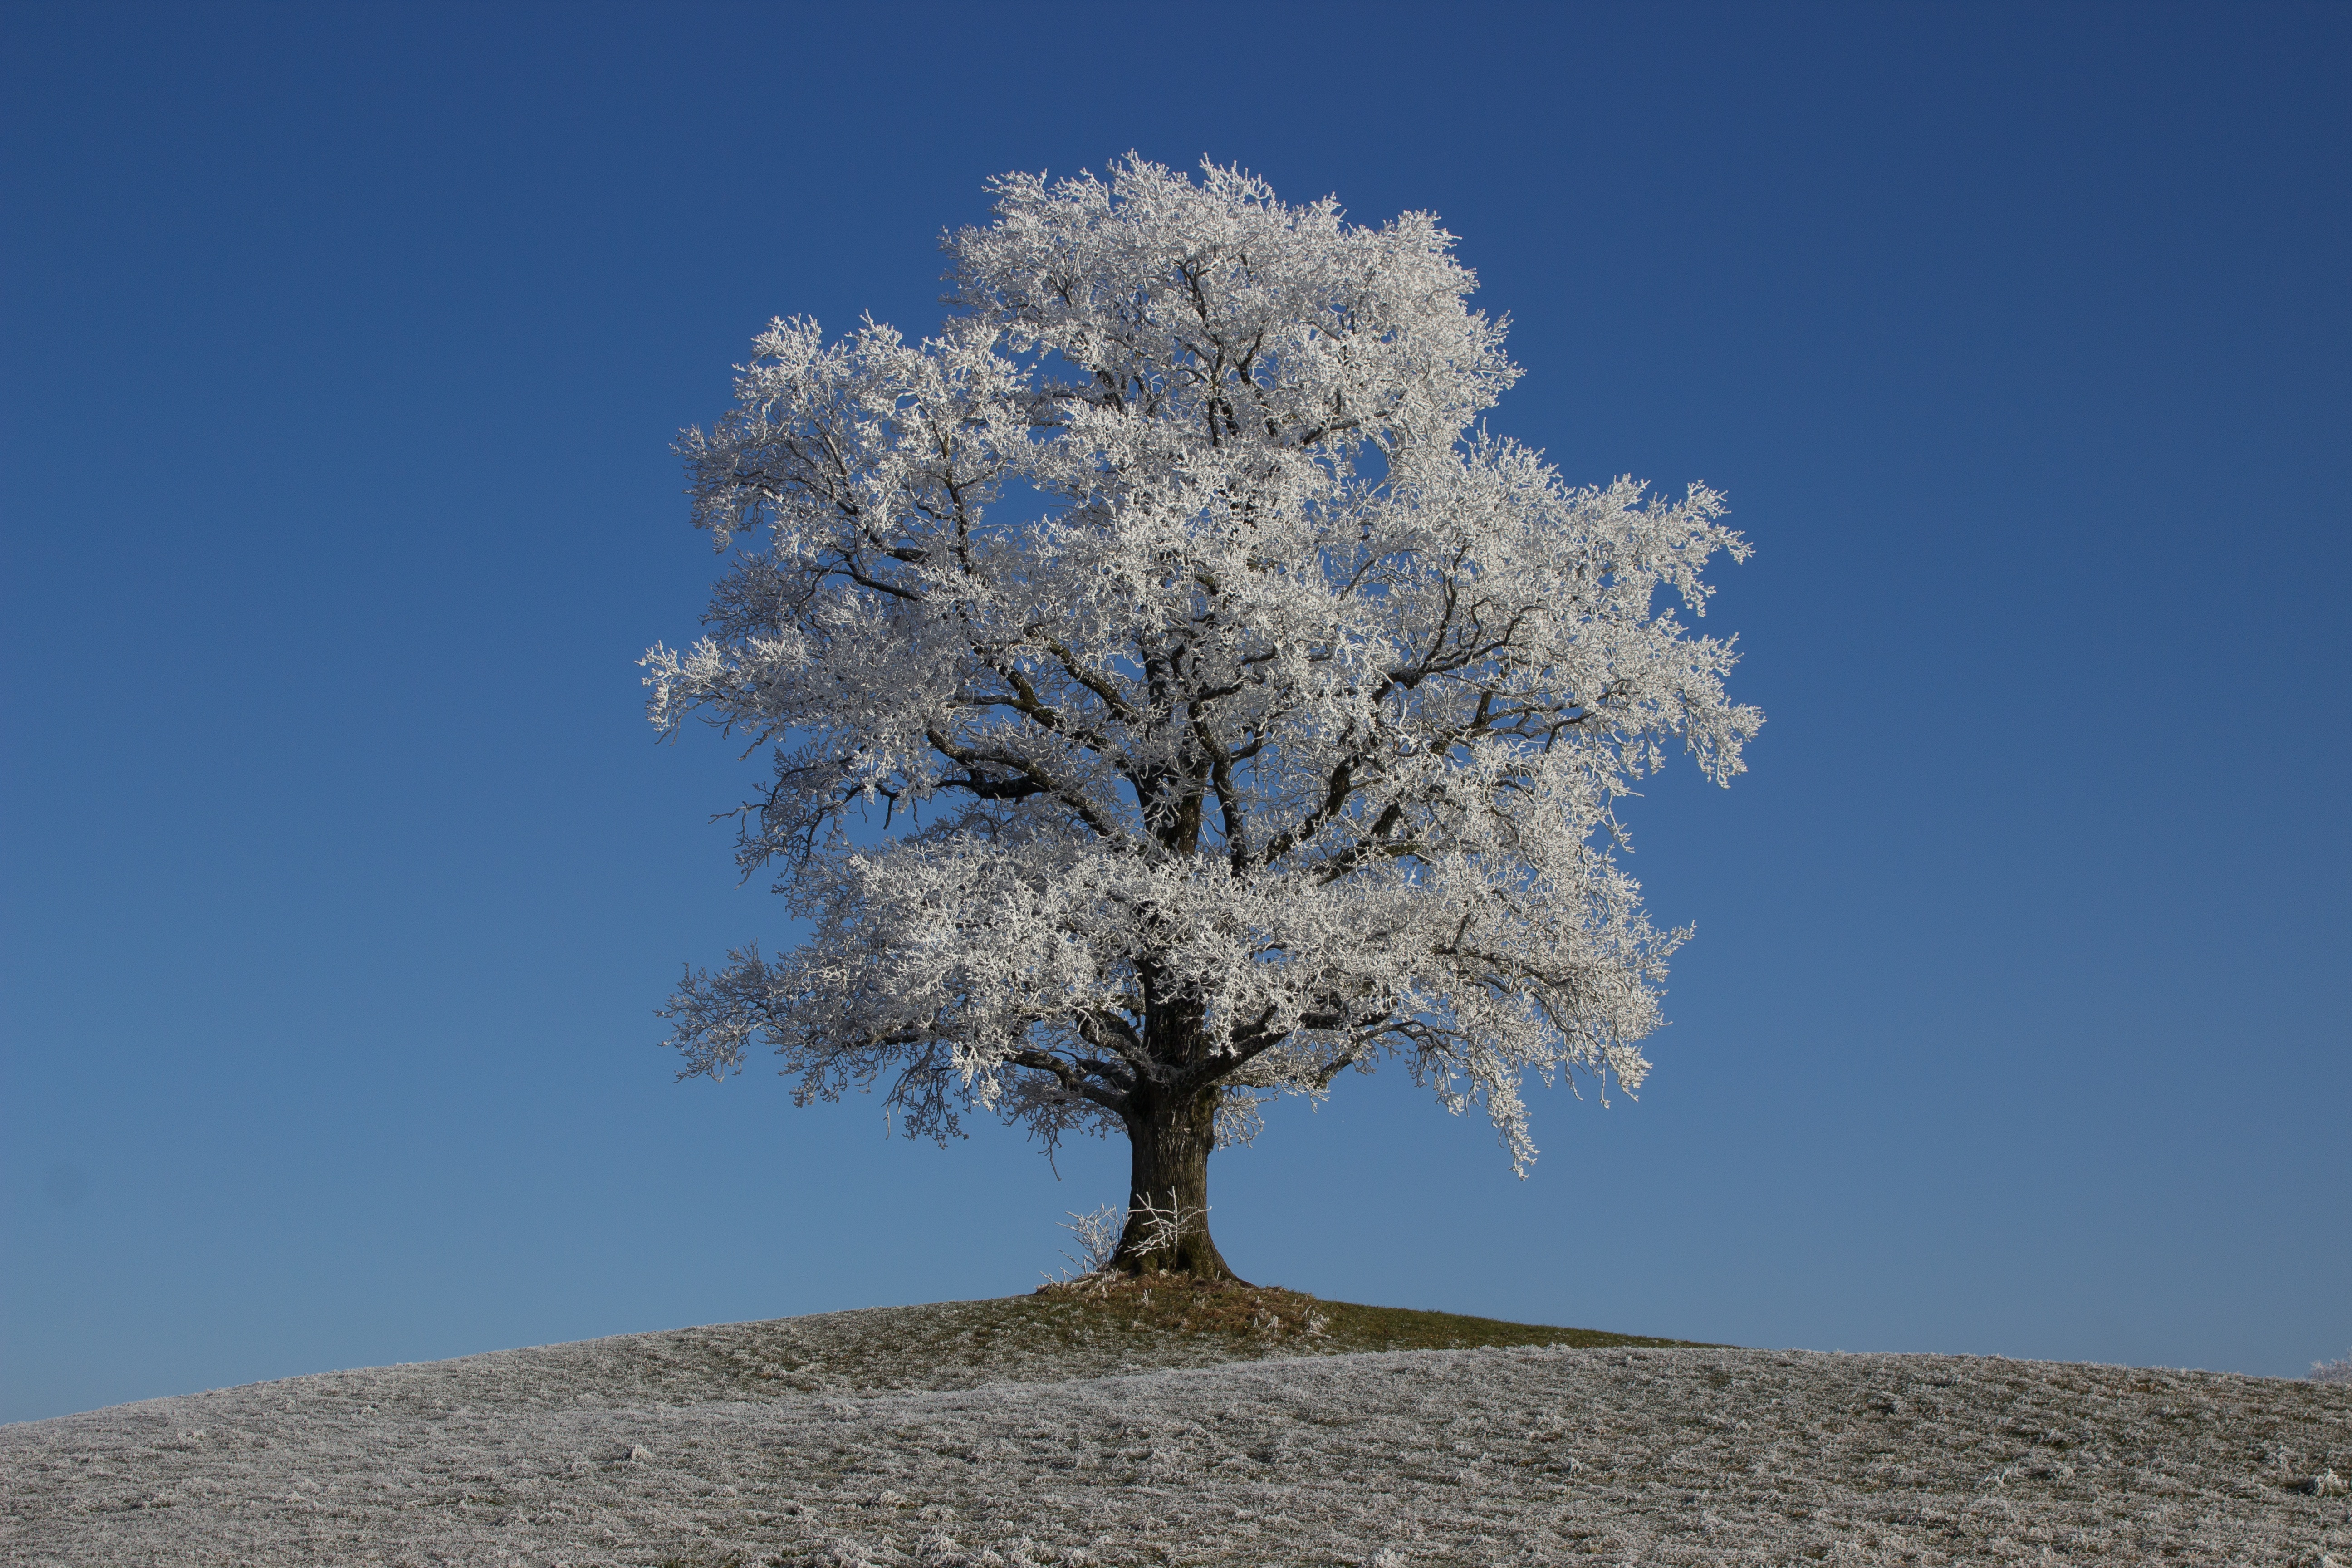
landscape, tree, nature, branch, blossom, winter, plant, sky, sun, flower, frost, new year, season, branches, mood, wintry, ecosystem, hoarfrost, winter mood, flowering plant, new year's day, woody plant, land plant, new year's morning